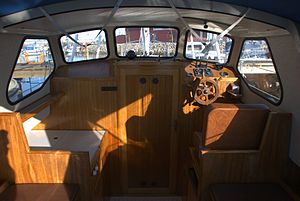
LM 24
En LM 24's cockpit
LM 24 er en kølbåd, der blev designet i år 1967 af Lunderskov Møbelfabrik og senere produceret i perioden fra år 1972 til 1984.